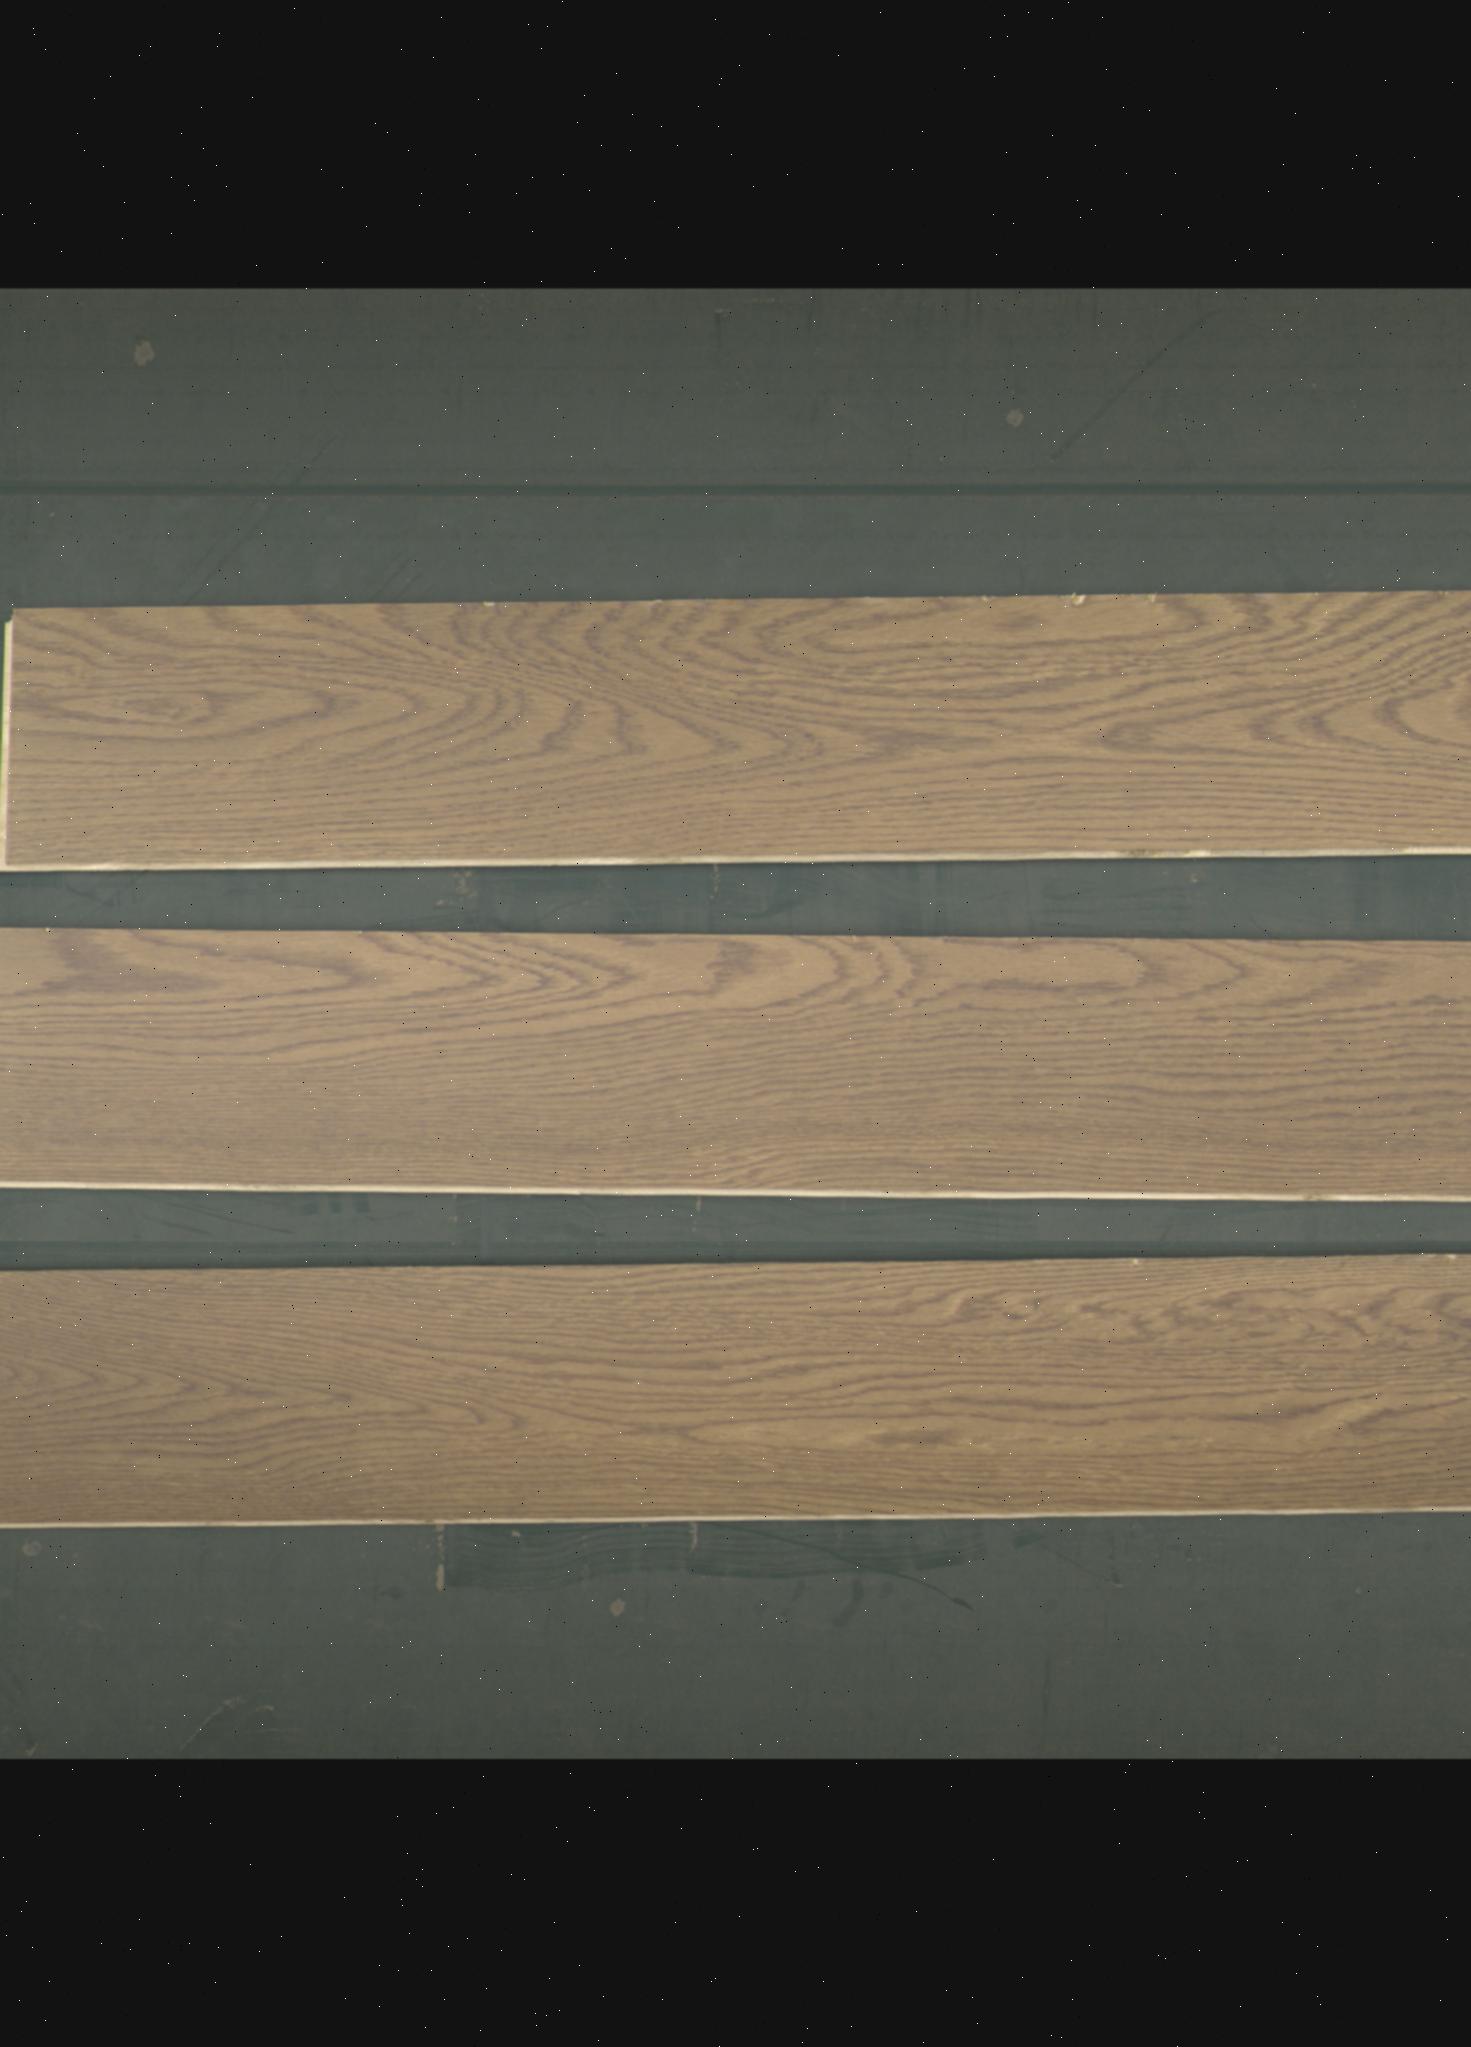
Label: mixers